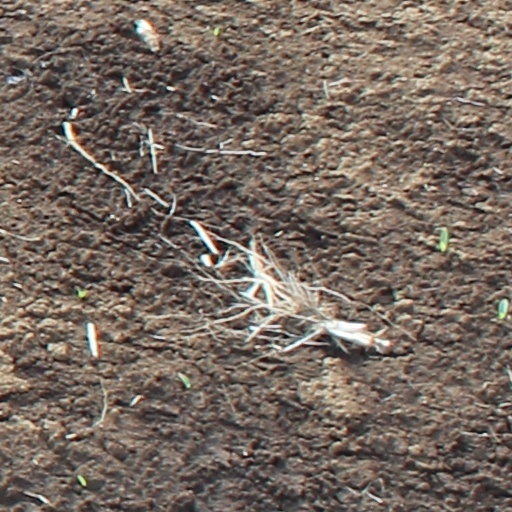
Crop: wheat